Zhol Village

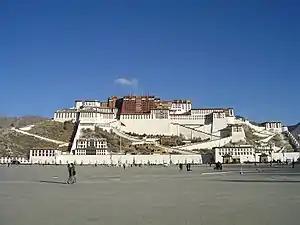
The Potala in 2008 with the towers and walls of Zhol beneath but without the outer Zhol, razed in 1995.

Zhol Village, or Shol Village (often transcribed as Zhöl or Shöl Village), is a village at the base of the Potala Palace in Lhasa, Tibet. It contained the residences and administrative buildings of Ganden Phodrang's government officials and other Tibetans. It was a favorite haunt of the 6th Dalai Lama. Two stone pillars are found around or in the village: the outer pillar, which is located outside the southern entrance and bears the oldest inscriptions in Tibetan, and the inner pillar, which stands beneath stairs leading to the Potala and has no inscription.